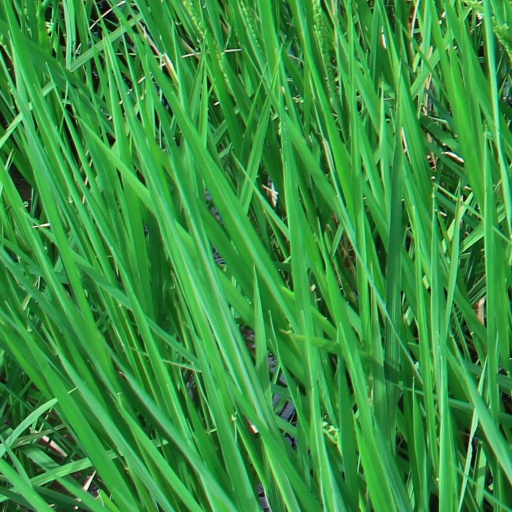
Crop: rice